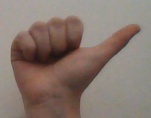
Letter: dhad